Freedom of the City

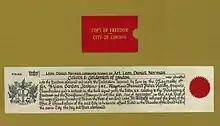
Ari Norman's Certificate of Freedom of the City of London

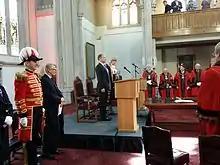
Sir Tim Berners-Lee receiving the freedom of the City of London in 2014

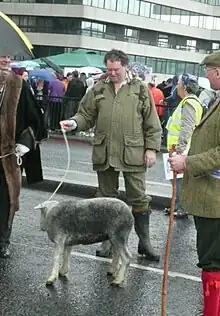
Mark Stephens with a sheep on London Bridge in 2009

In England, the most established borough freedom is that conferred by the Freedom of the City of London, first recorded in 1237. This is closely tied to the role and status of the livery companies. From 1835, the freedom "without the intervention of a Livery Company" has been bestowed by a general resolution of Common Council, by "redemption" (purchase), at one time for an onerous sum. Now the Freedom can be obtained by servitude, by patrimony, by nomination, or by presentation via a Livery Company. Freedom through nomination by two sponsors is available for a fee (known as a "fine") of but is free to those on the electoral roll of the City.